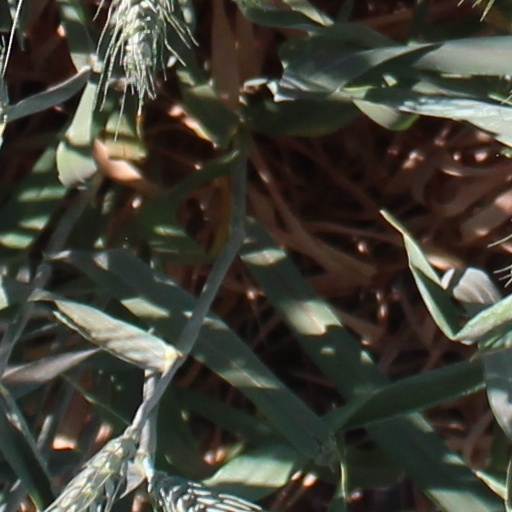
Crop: wheat